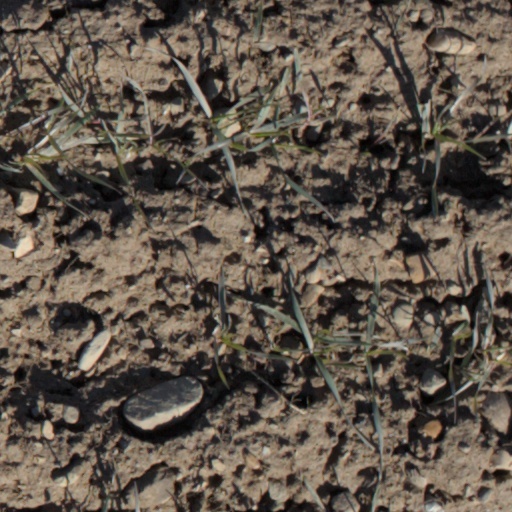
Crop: wheat